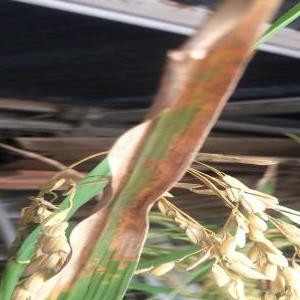
Disease: Bacterialblight